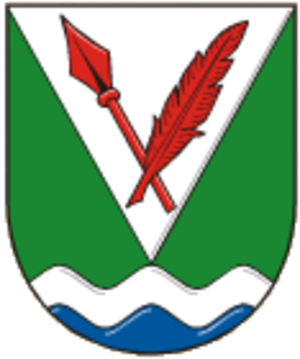
Střítež nad Ludinou est une commune du district de Přerov, dans la région d'Olomouc, en République tchèque. Sa population s'élevait à 820 habitants en 2018.